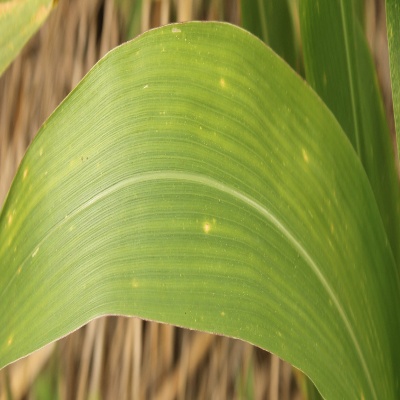
Crop: Maize
Condition: leaf spot